Fred Barron

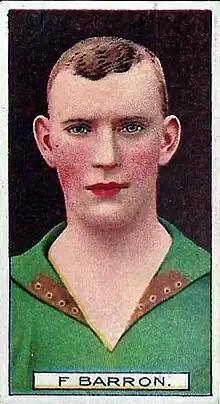
Fred Barron in a 1907 Football card

Fred Barron (born 7 June 1879 – 18 August 1939) was an English professional footballer who played primarily as a wing half. He made exactly 400 Football League appearances in thirteen seasons with Burnley.